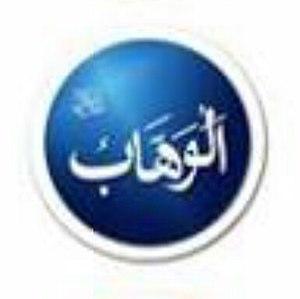
Al-Wahhâb / Le Grand Donateur est un beau nom d'Allah, un exalte nom d'Allah.